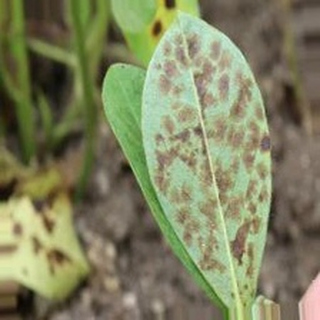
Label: groundnut_rust